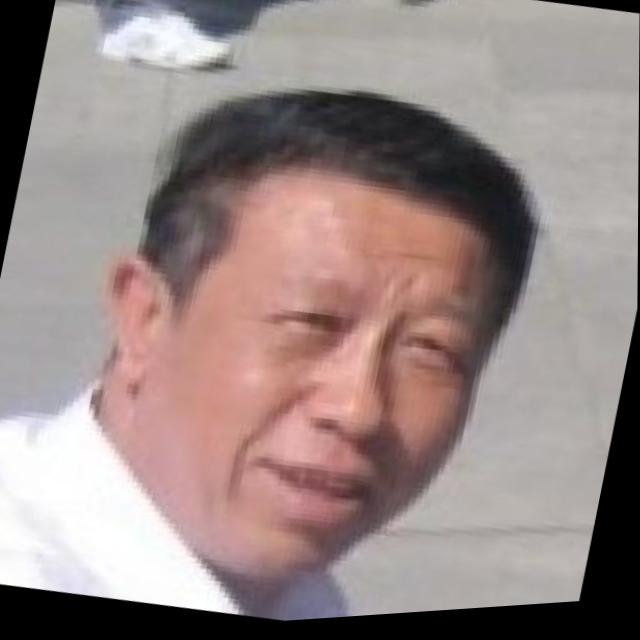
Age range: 45-64